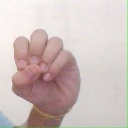
अक्षर: उ